Lazar Petrović

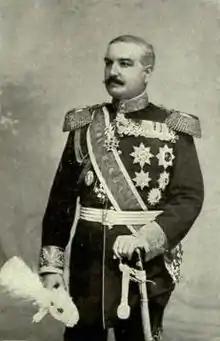

Lazar Petrović (10 March 1855 – 11 June 1903), also known as ("Handsome Lazar"), was a Serbian general, adjutant of King Aleksandar Obrenović and professor at Belgrade Military Academy. He was killed while attempting to defend the king in the 1903 May Coup.